Mikaela Turik

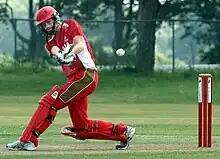
Mikaela Turik batting against the US, ICC ODI, King City, Toronto, July 2010

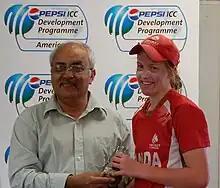
Turik presented the ICC T20 Player of the Match award against the US, King City, Toronto, July 2010

Turik became the youngest female or male cricketer to represent Canada in an open age international championship when she debuted for the Canada national women's cricket team, against Argentina in an ICC One Day match, on 18 May 2009, at the Central Broward Regional Park, in Lauderhill, Florida. Turik was 14 years and 122 days old at the time. Canada went on to win the 2009 ICC America's Cup Championship, with the USA Women runners up. Turik was selected in an ICC America's Academy development squad.